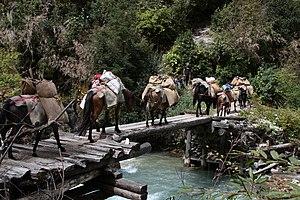
Le terme de cheval de bât ou cheval de somme est une bête de somme qui se réfère à un cheval, plus rarement un poney, un mulet ou un âne, destiné à transporter des charges sur le dos. L'animal est habituellement harnaché grâce à un bât ou un autre système de paniers, comme le cacolet. Le cheval de bât est typiquement employé pour franchir des terrains difficiles en l'absence de route, où un véhicule à roues ne pourrait passer. L'usage de tels chevaux remonte au néolithique et se poursuit de nos jours. Si la plupart des pays industrialisés emploient désormais des chevaux de bât dans le cadre des randonnées de loisir, l'utilisation de chevaux de bât au travail reste importante dans les pays les moins avancés. Le cheval de bât peut aussi trouver des applications en cas de conflit militaire.